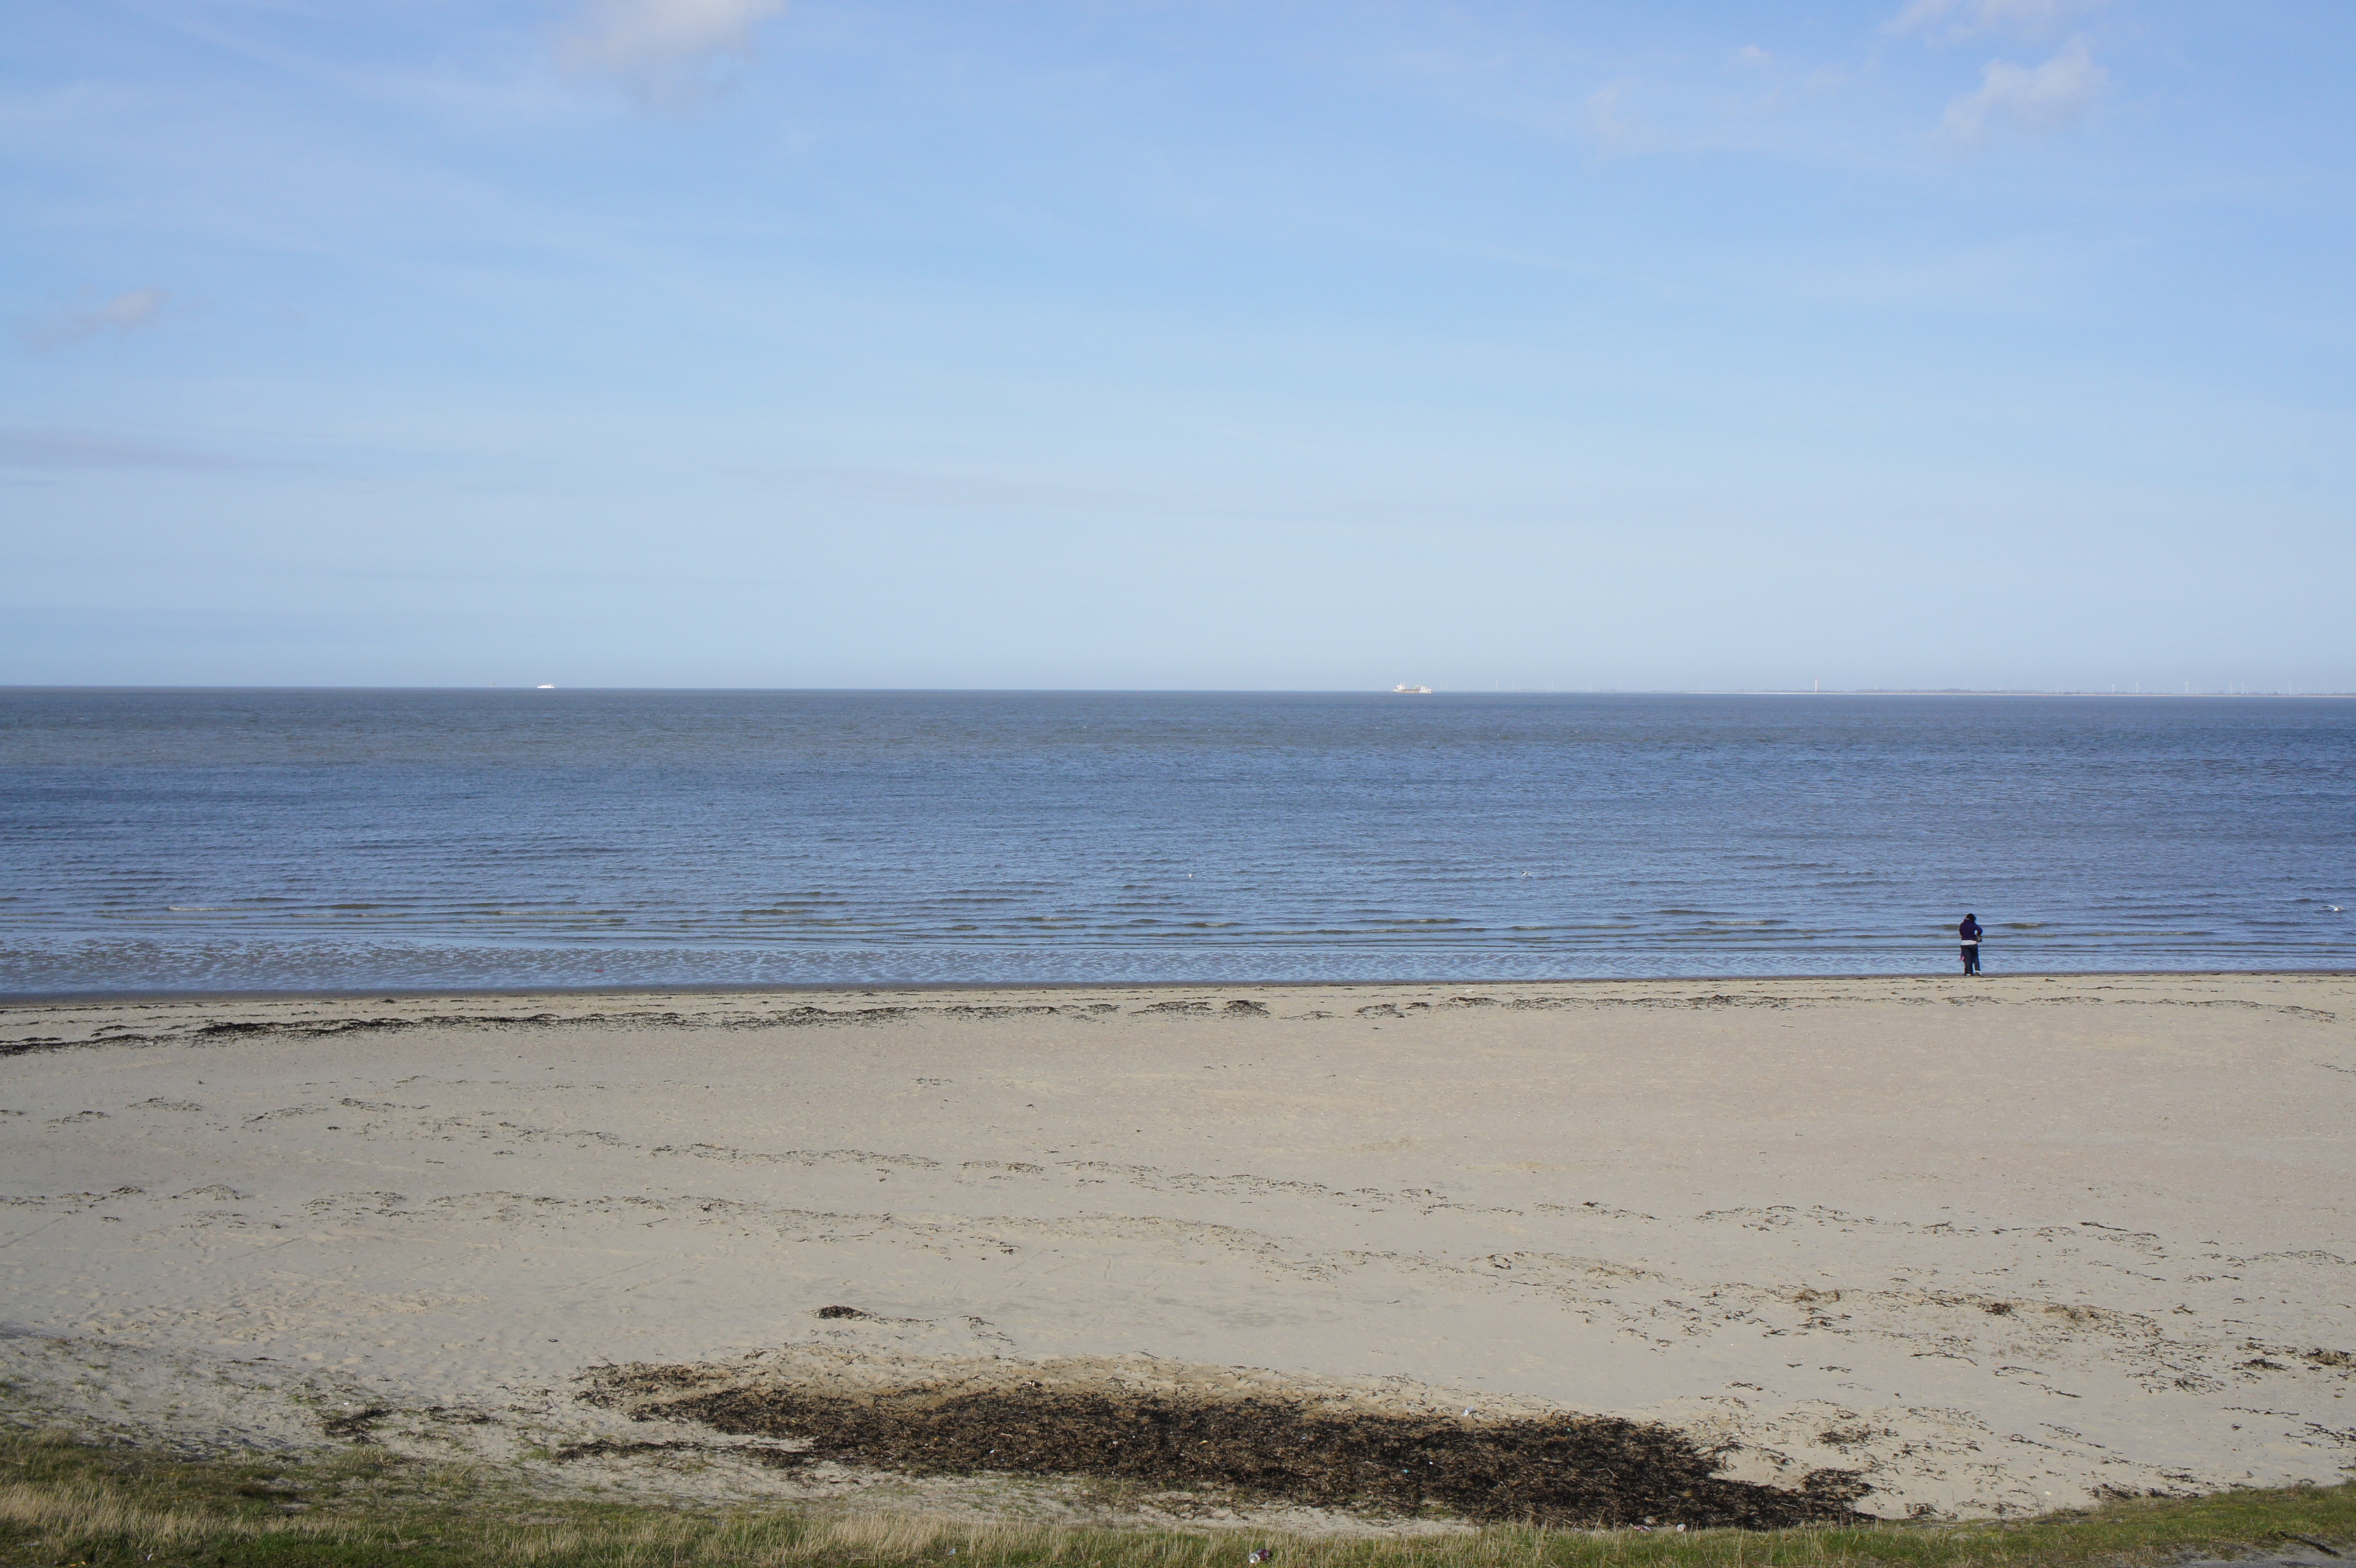
beach, landscape, sea, coast, nature, sand, ocean, horizon, air, shore, wave, vacation, bay, blue, body of water, cape, wind wave